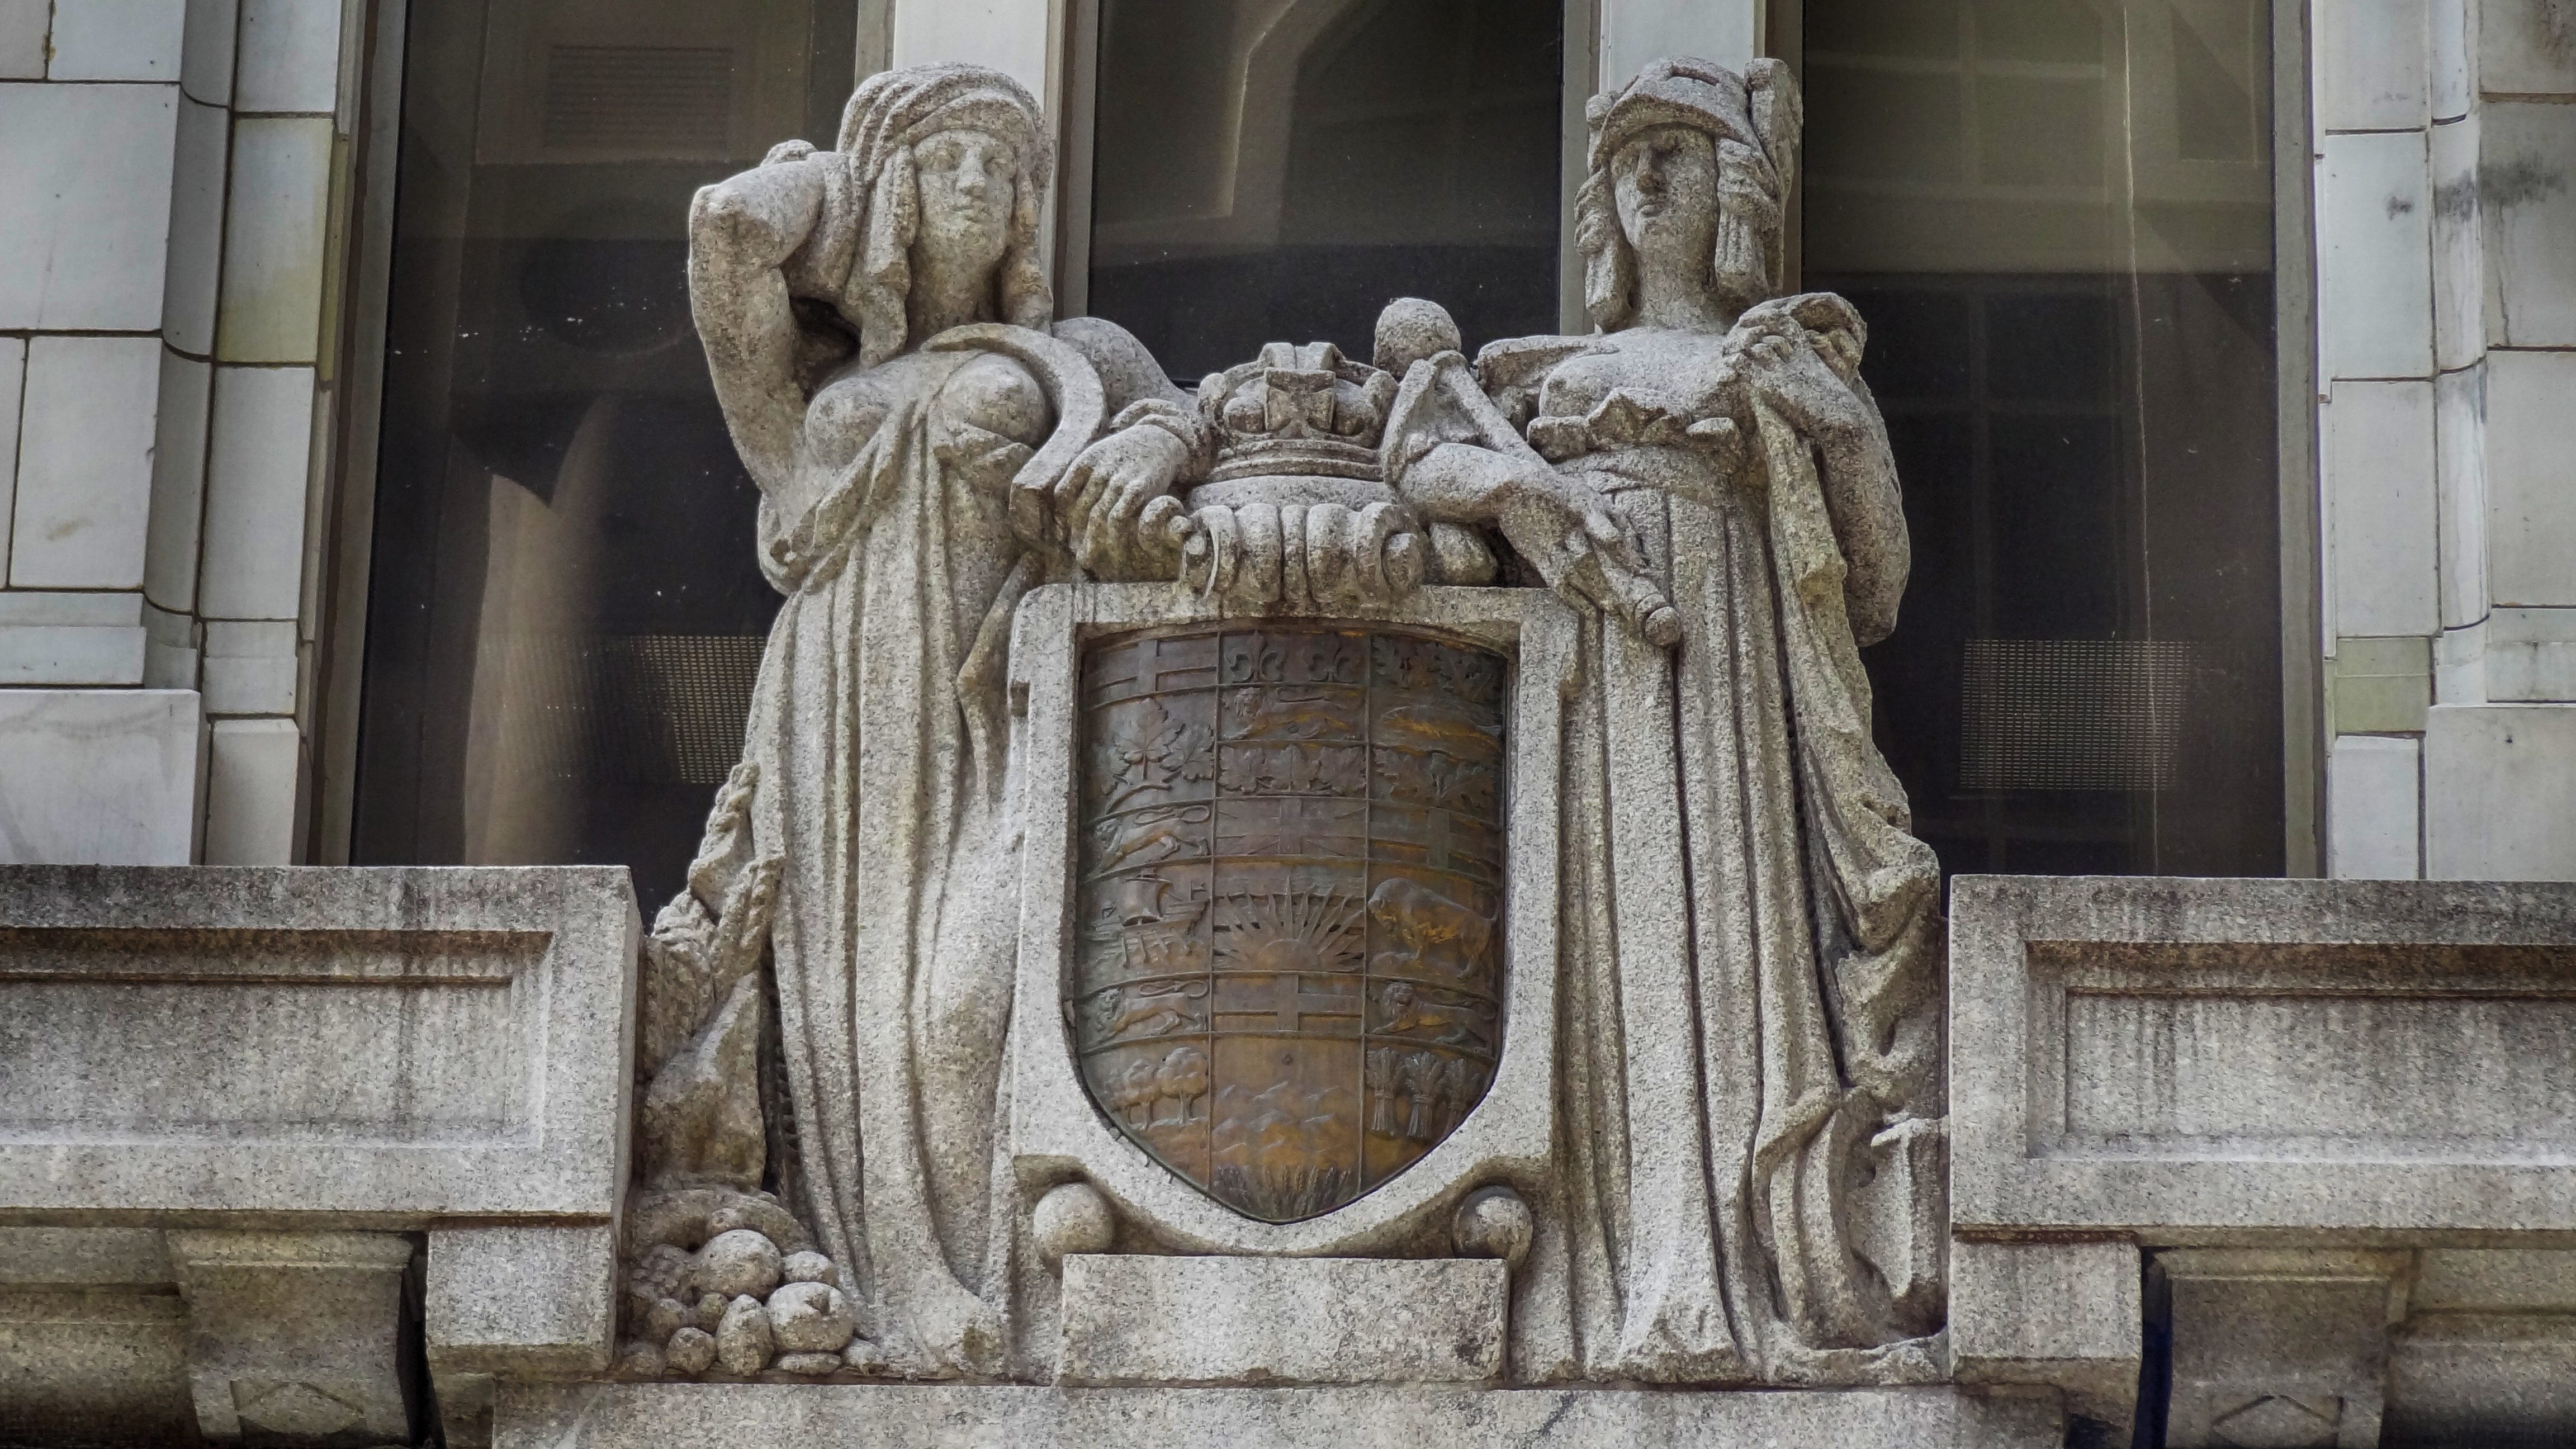
architecture, structure, antique, monument, statue, column, cathedral, sculpture, art, temple, carving, relief, wall decoration, stone carving, ancient history, old montreal